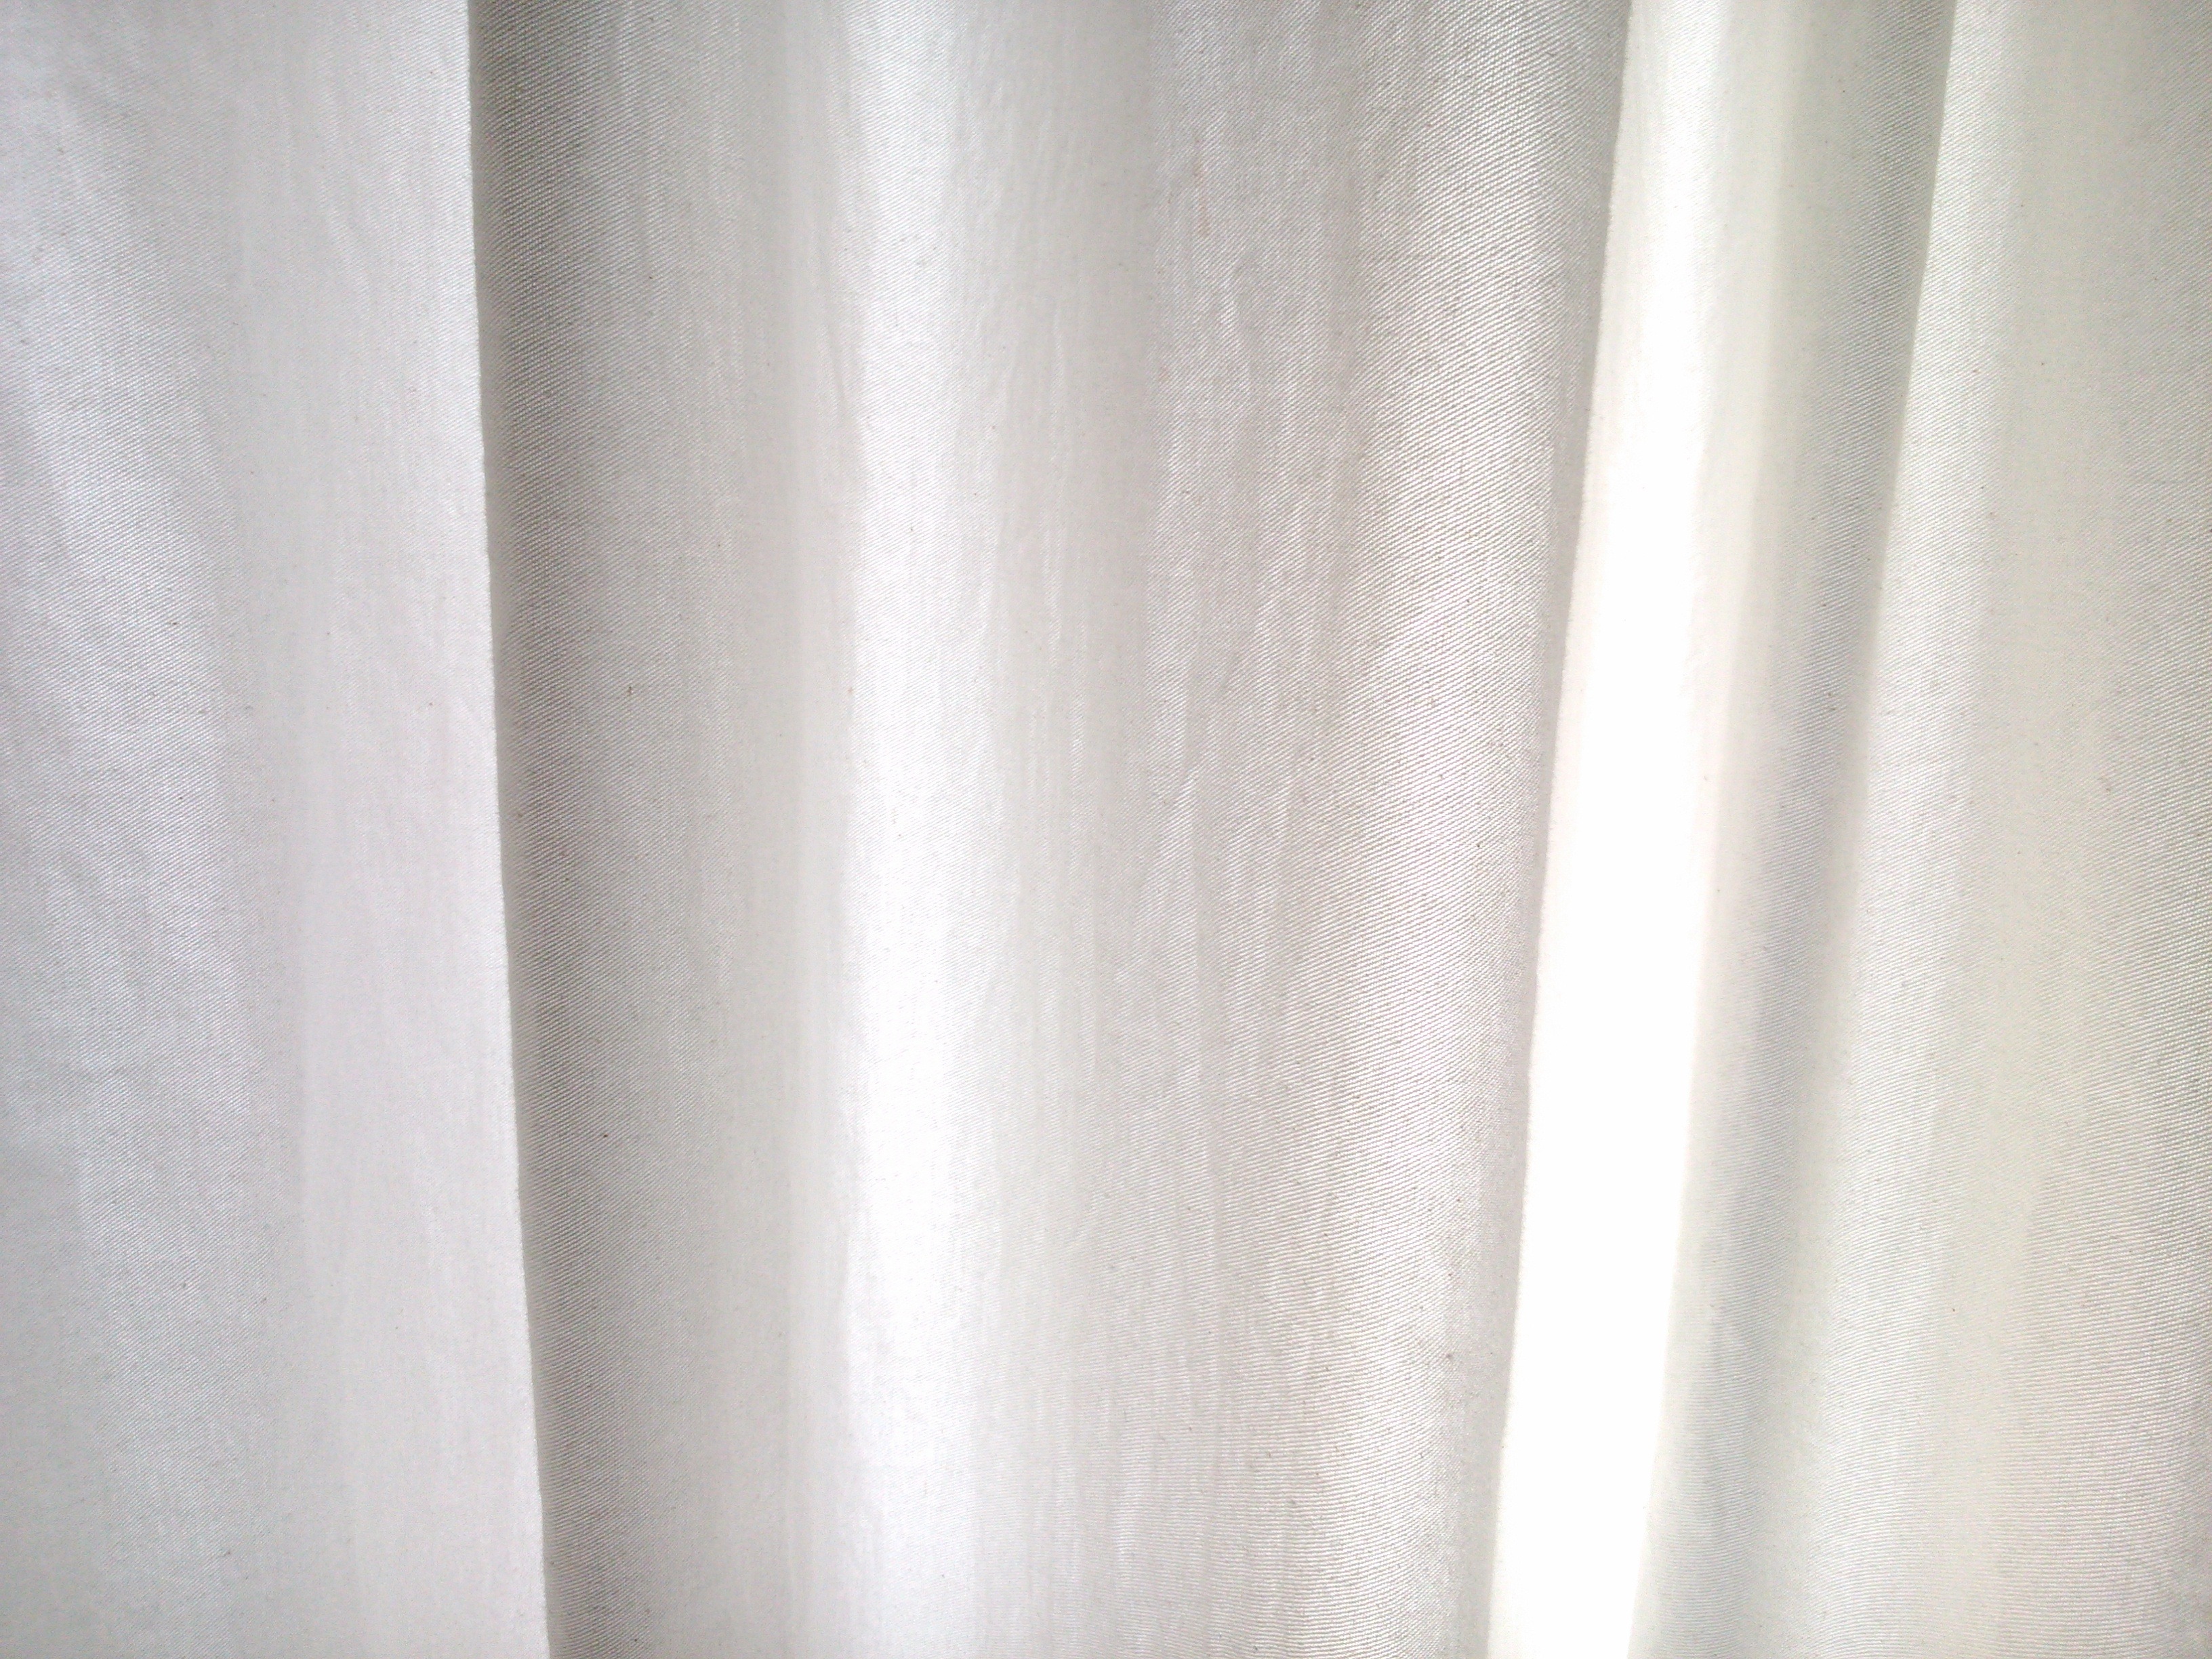
white, line, curtain, decor, material, fabric, interior design, textile, flies, canvas, window covering, window treatment